Question: Please indicate a possible affordance area of baseball bat that can be used for holding
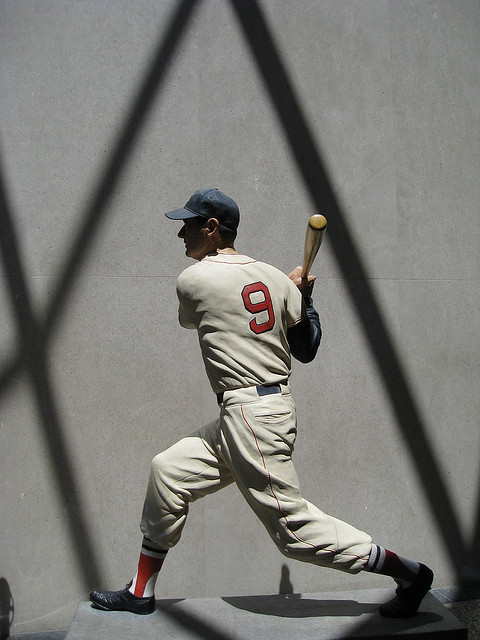
Answer: [299.72, 268.321, 311.149, 291.813]